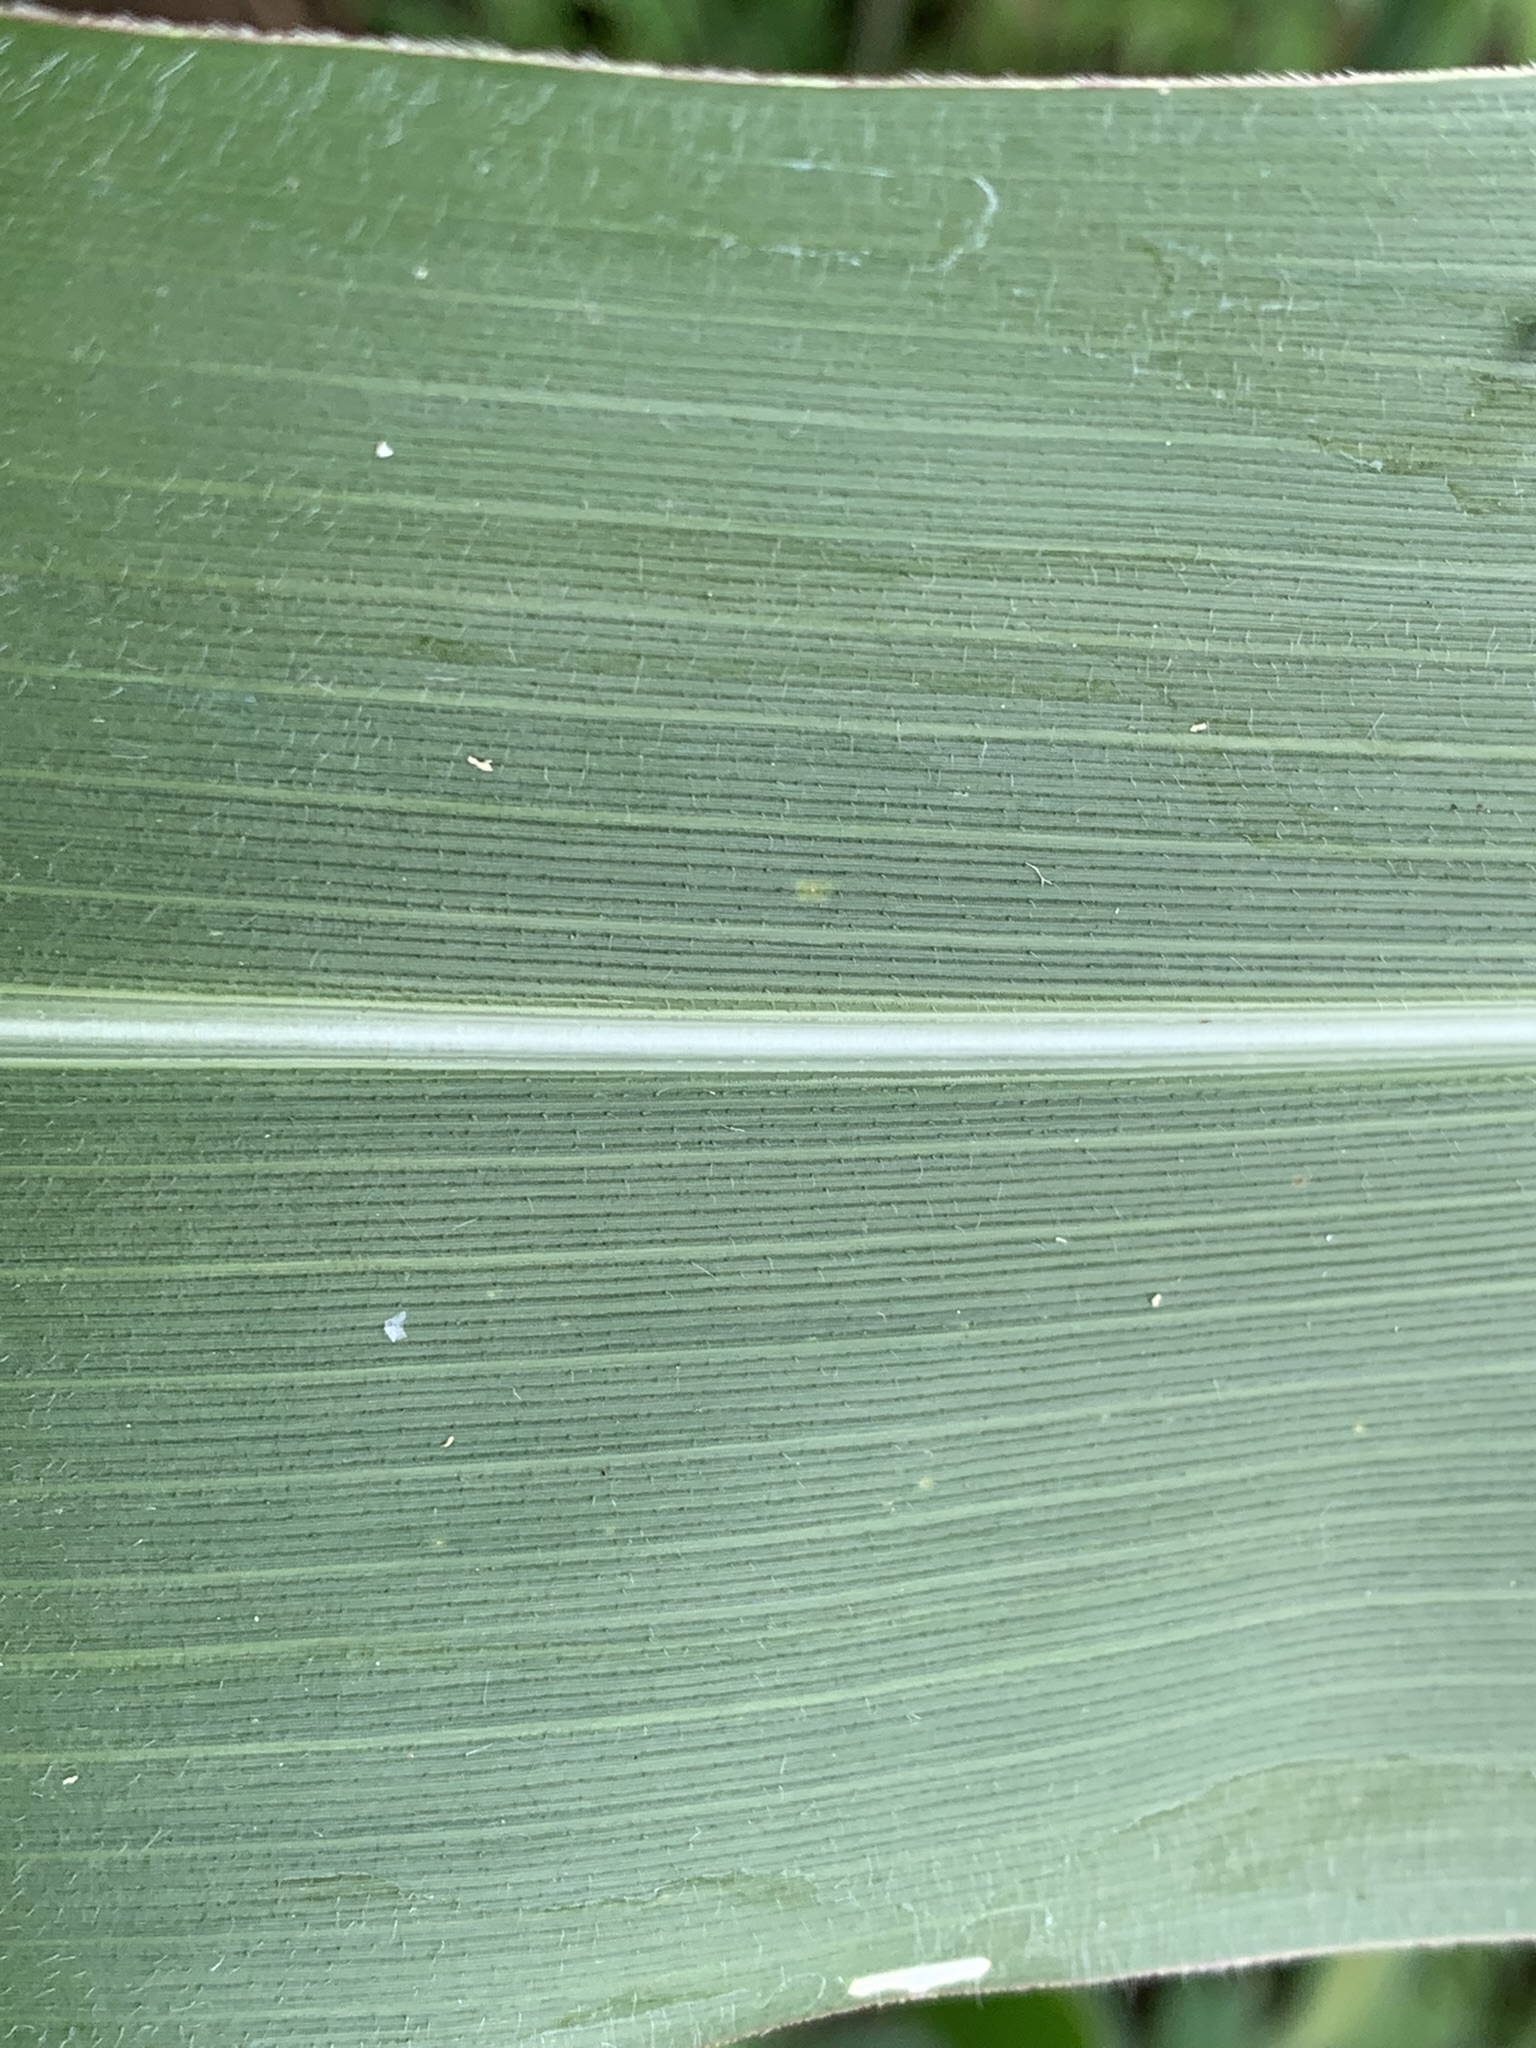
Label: Healthy